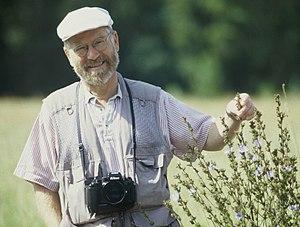
Hermann Benjes, né le 27 avril 1937 à Drakenburg en Allemagne et décédé le 24 octobre 2007 à Diepholz, est un naturopathe, biologiste, écologiste, et auteur allemand.